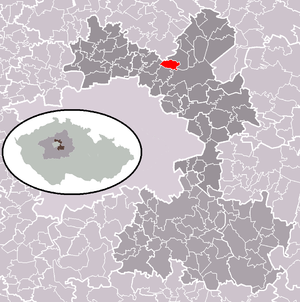
Polerady est une commune du district de Prague-Est, dans la région de Bohême-Centrale, en République tchèque. Sa population s'élevait à 339 habitants en 2020.